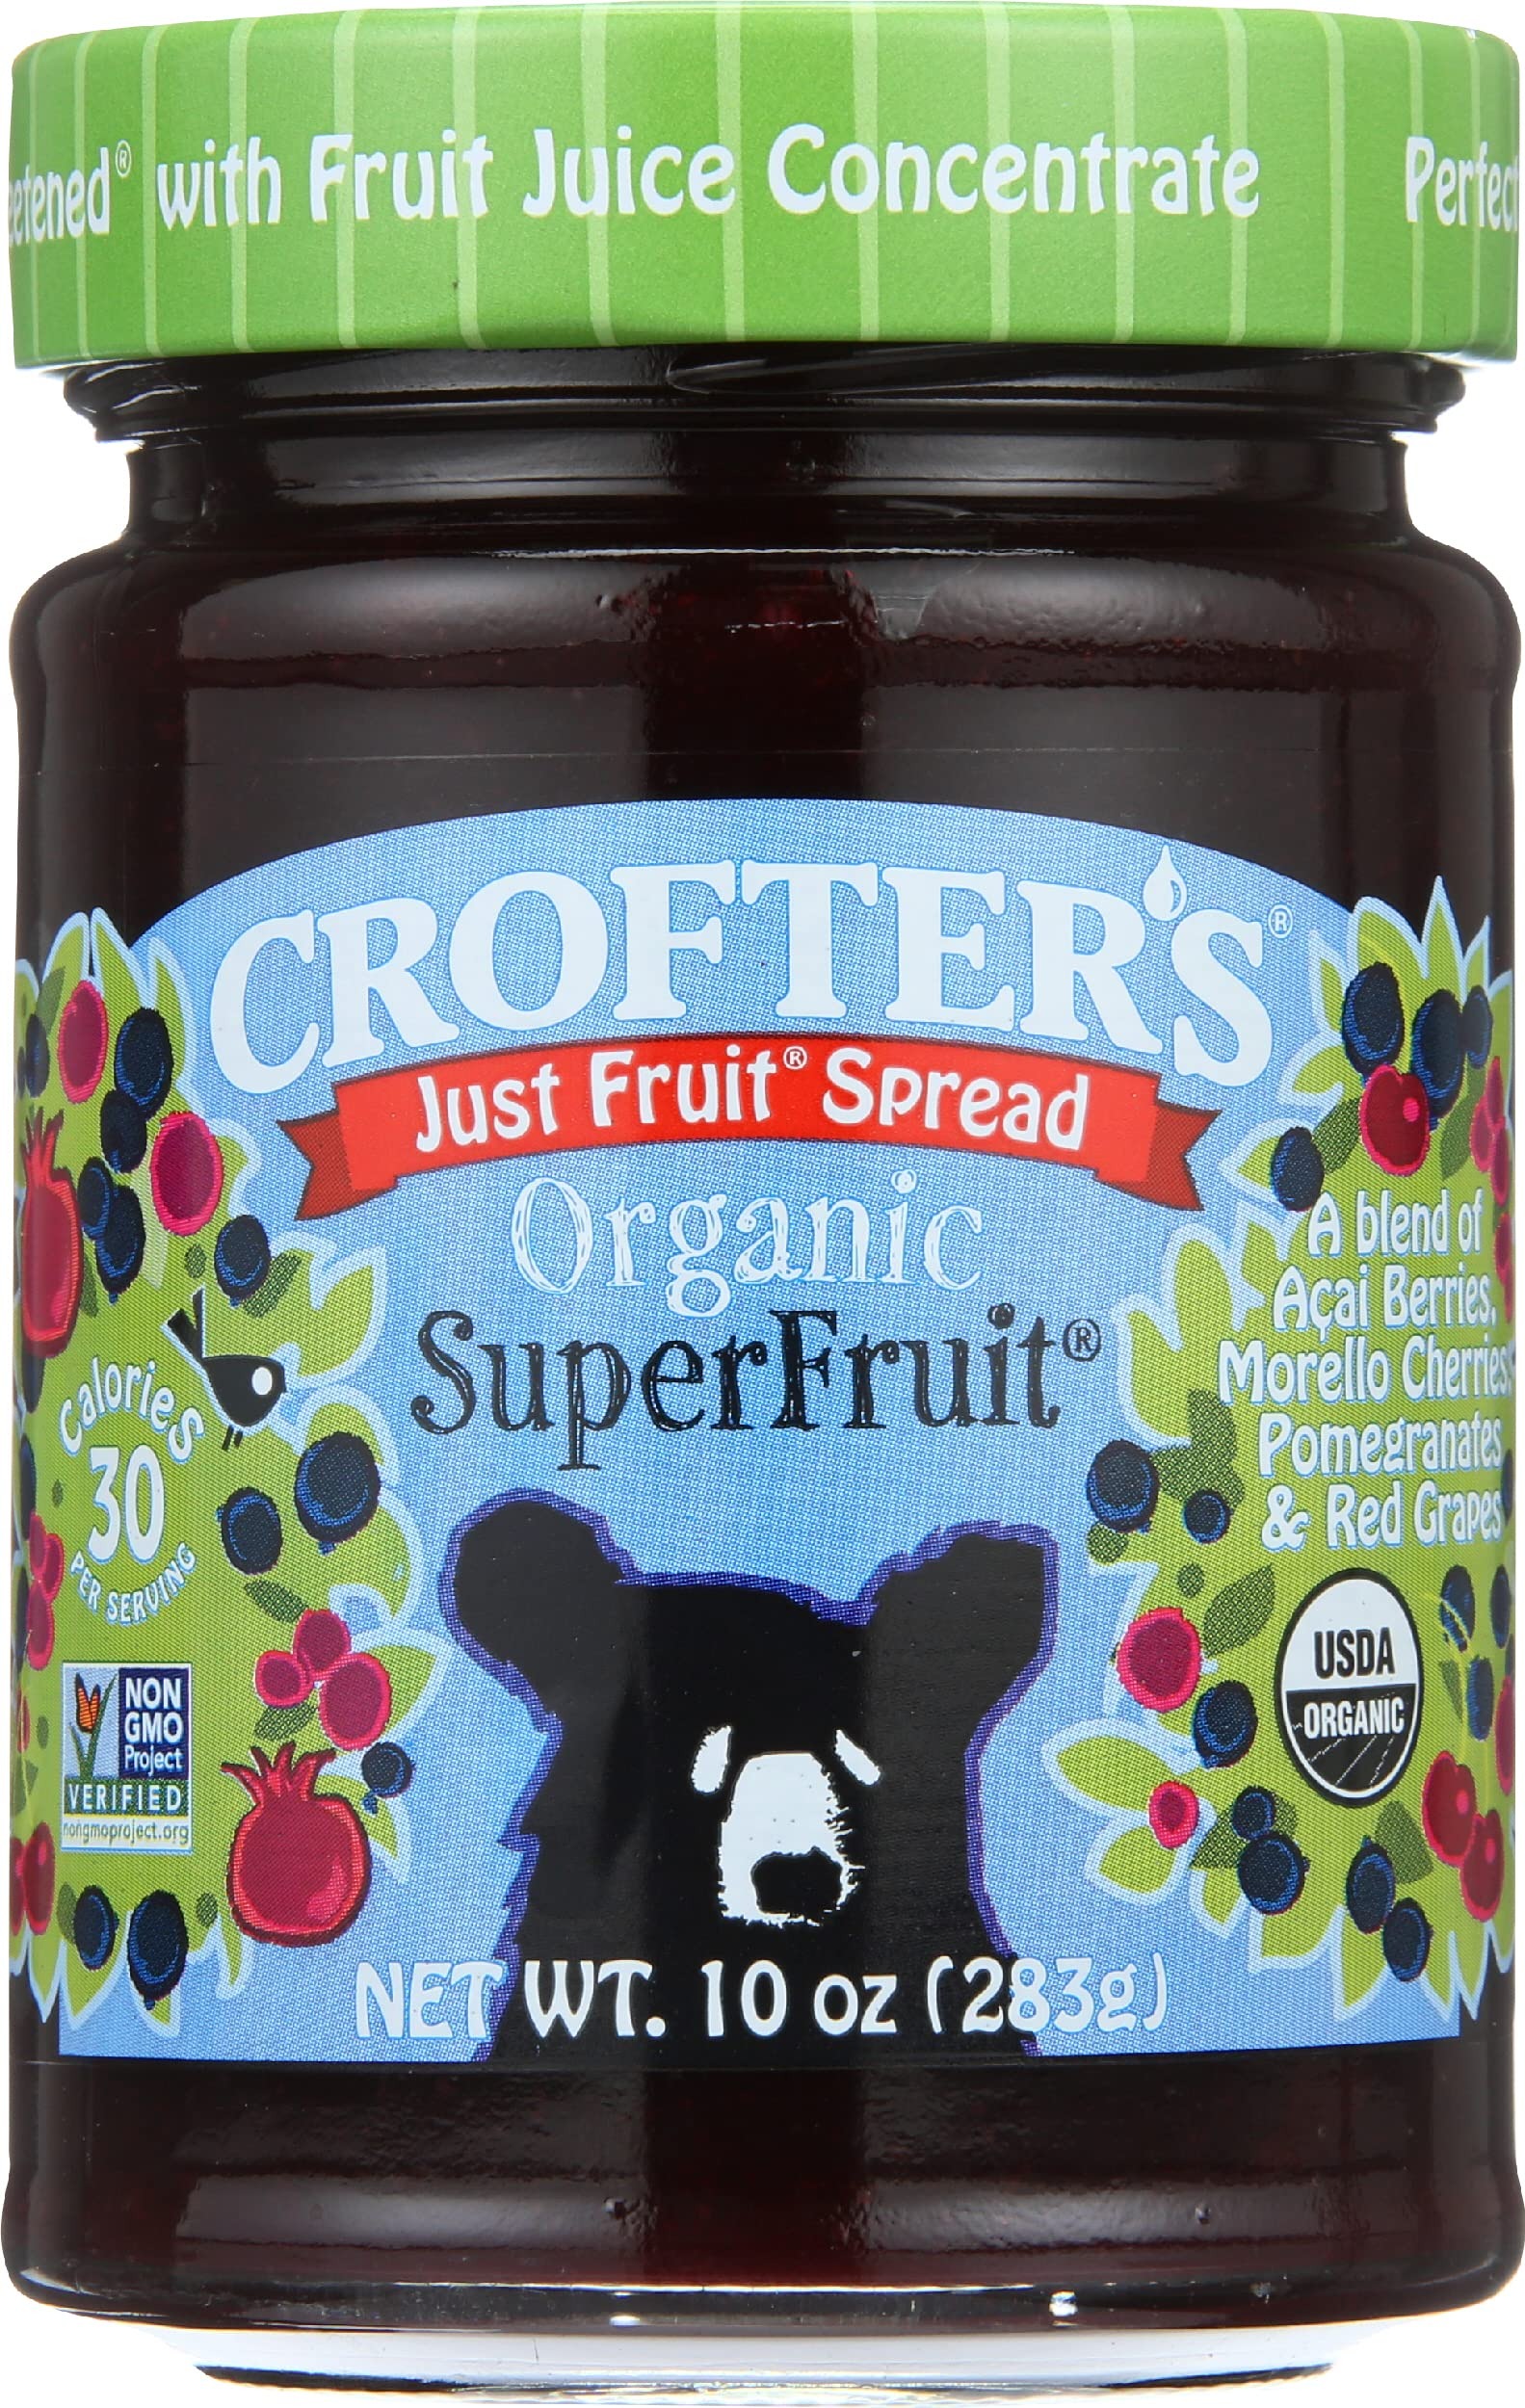
Item Name: Crofters Organic Superfruit Spread, Glass Jar 10 oz (Pack of 6)
Bullet Point: Crofters Organic Superfruit Spread, Glass Jar 10 oz (Pack of 6)
Value: 60.0
Unit: Ounce

Price: 46.82